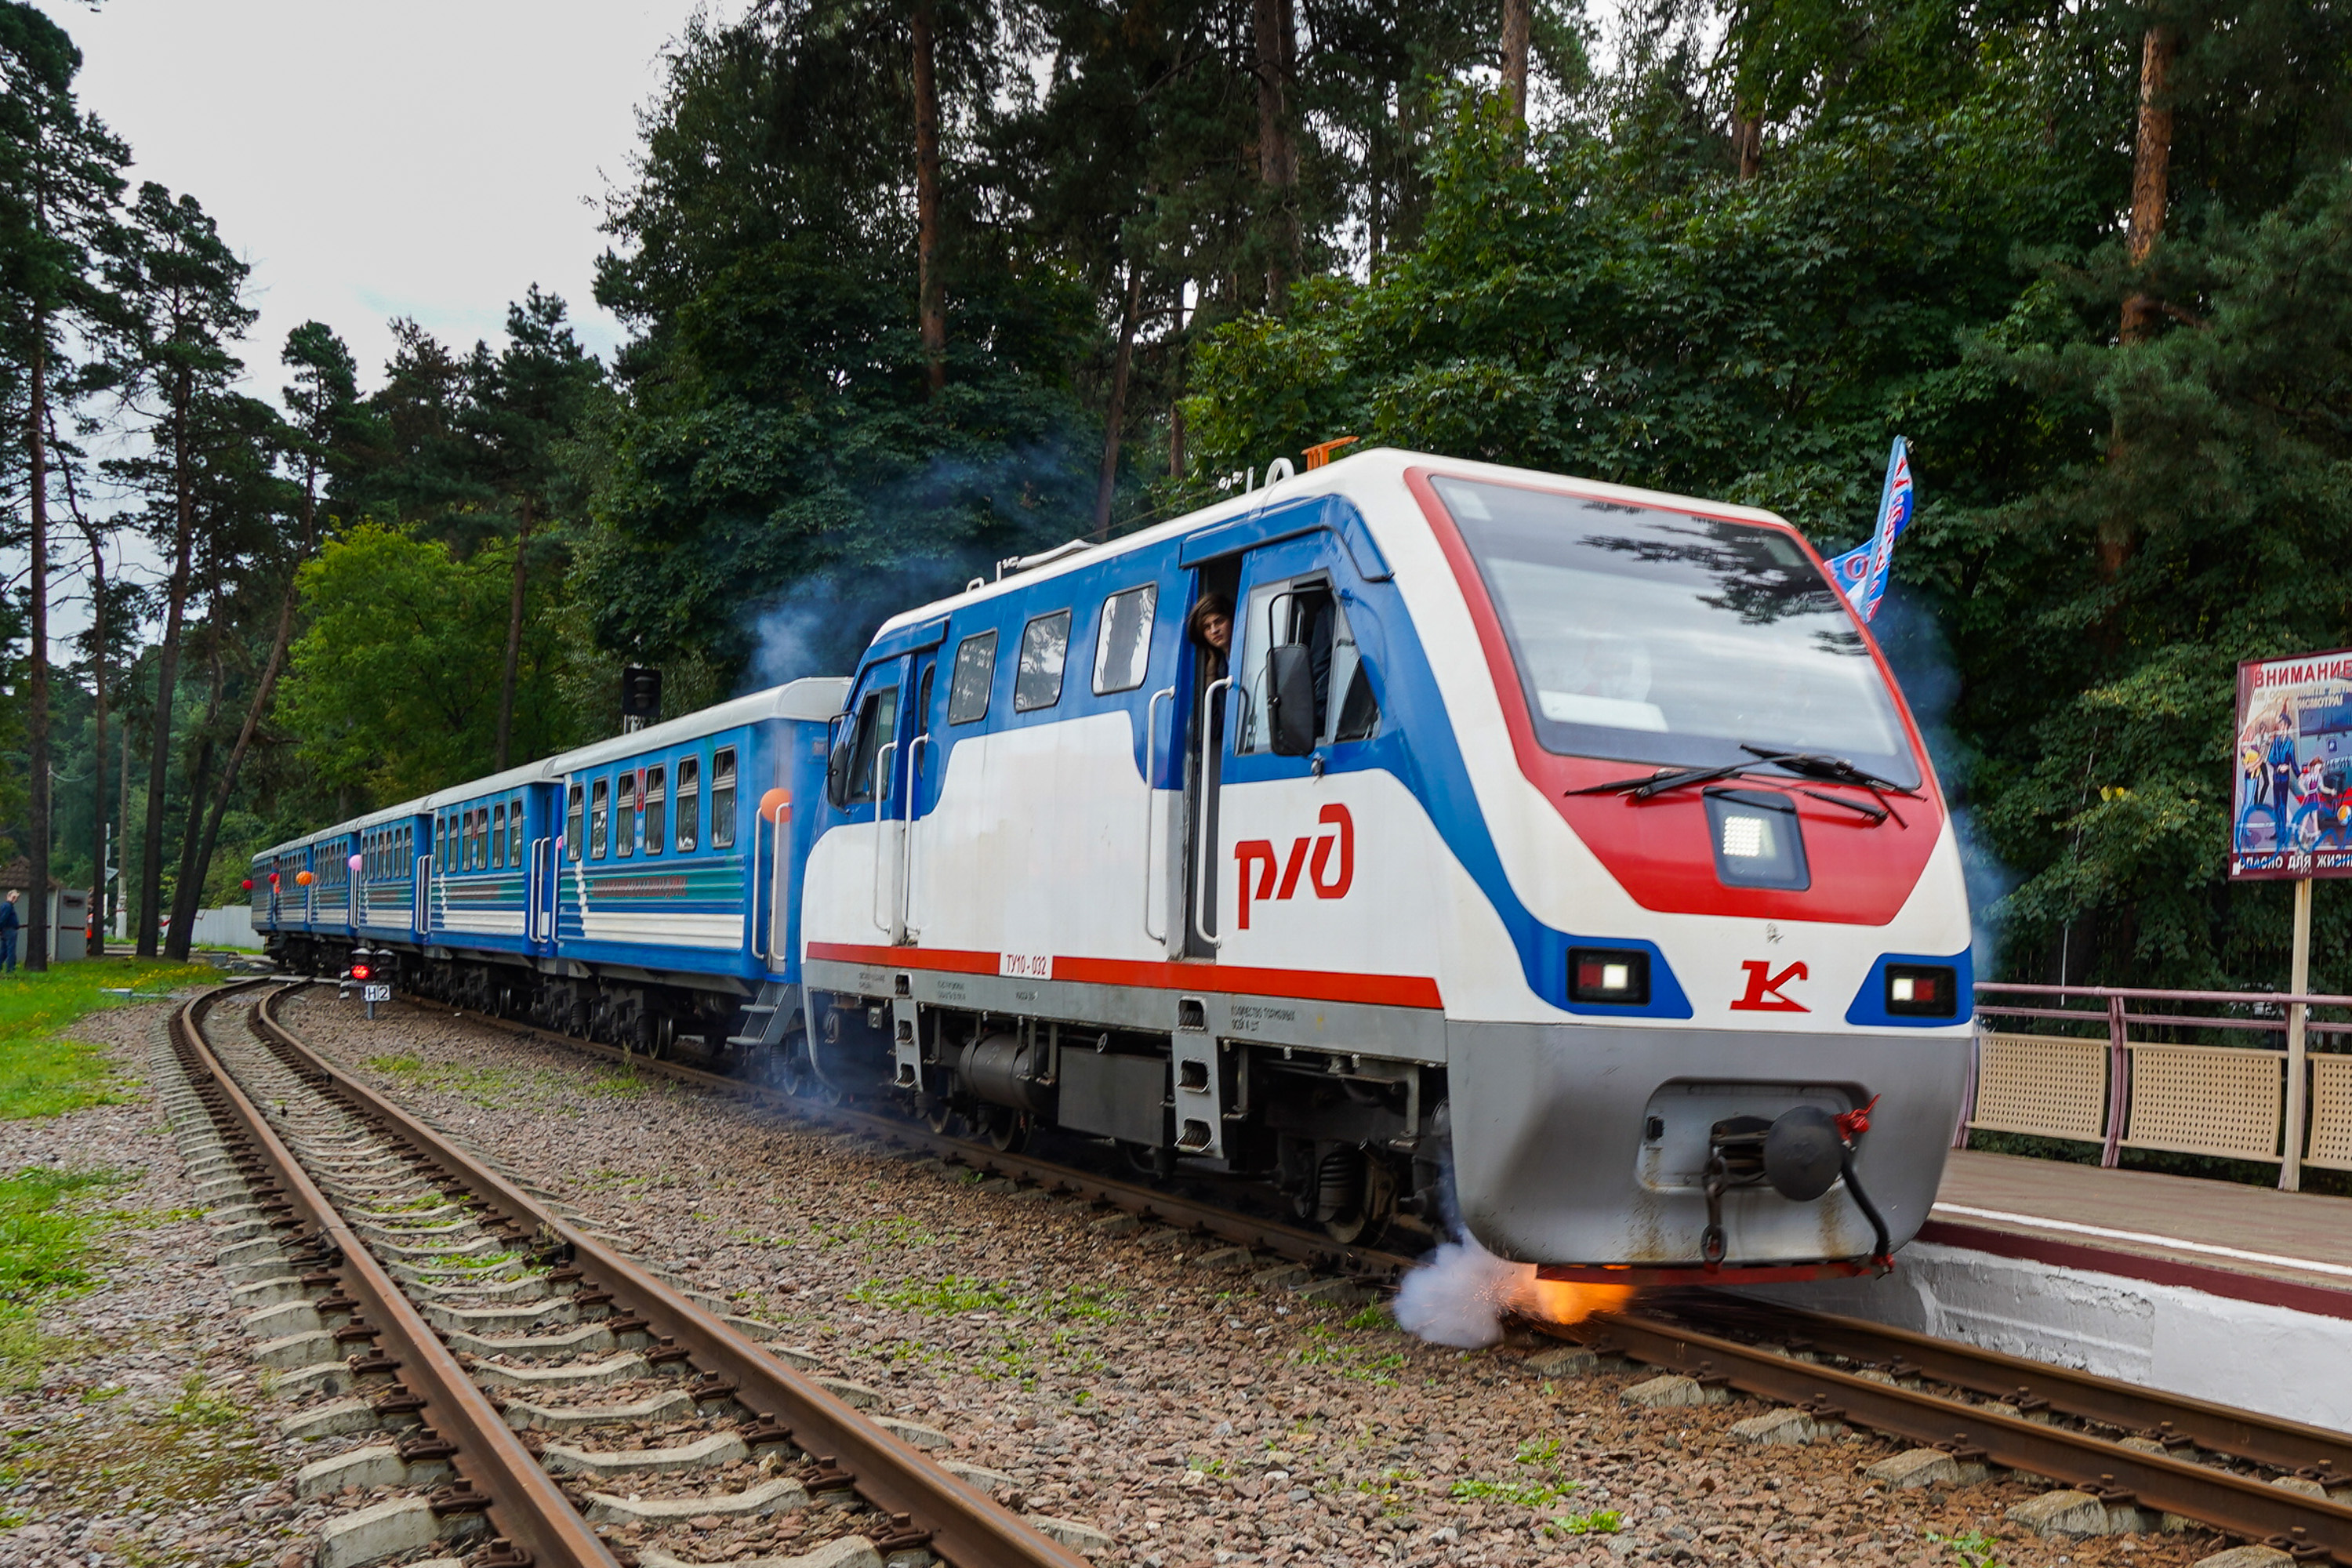
locomotive, diesel locomotive, wagons, train, rails, track, railway, narrow gauge railway, traffic, transport, Kratovo Children Railway, plant, rolling stock, vehicle, tree, sky, electricity, mode of transport, railroad car, rolling, public transport, thoroughfare, engineering, passenger car, electrical supply, windscreen wiper, landscape, electric blue, public utility, metal, motor vehicle, electric locomotive, travel, metro, machine, train station, steel, high speed rail, auto part